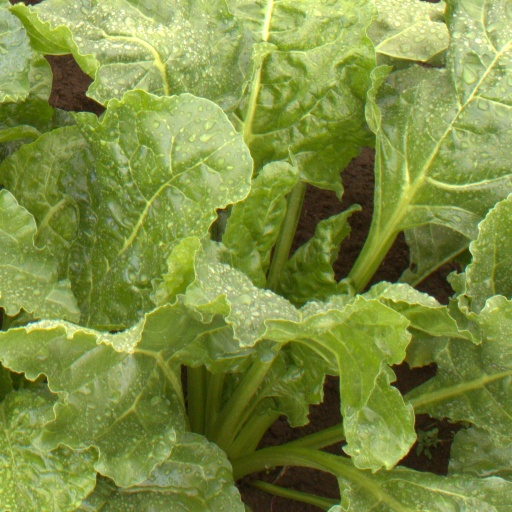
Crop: sugar beet